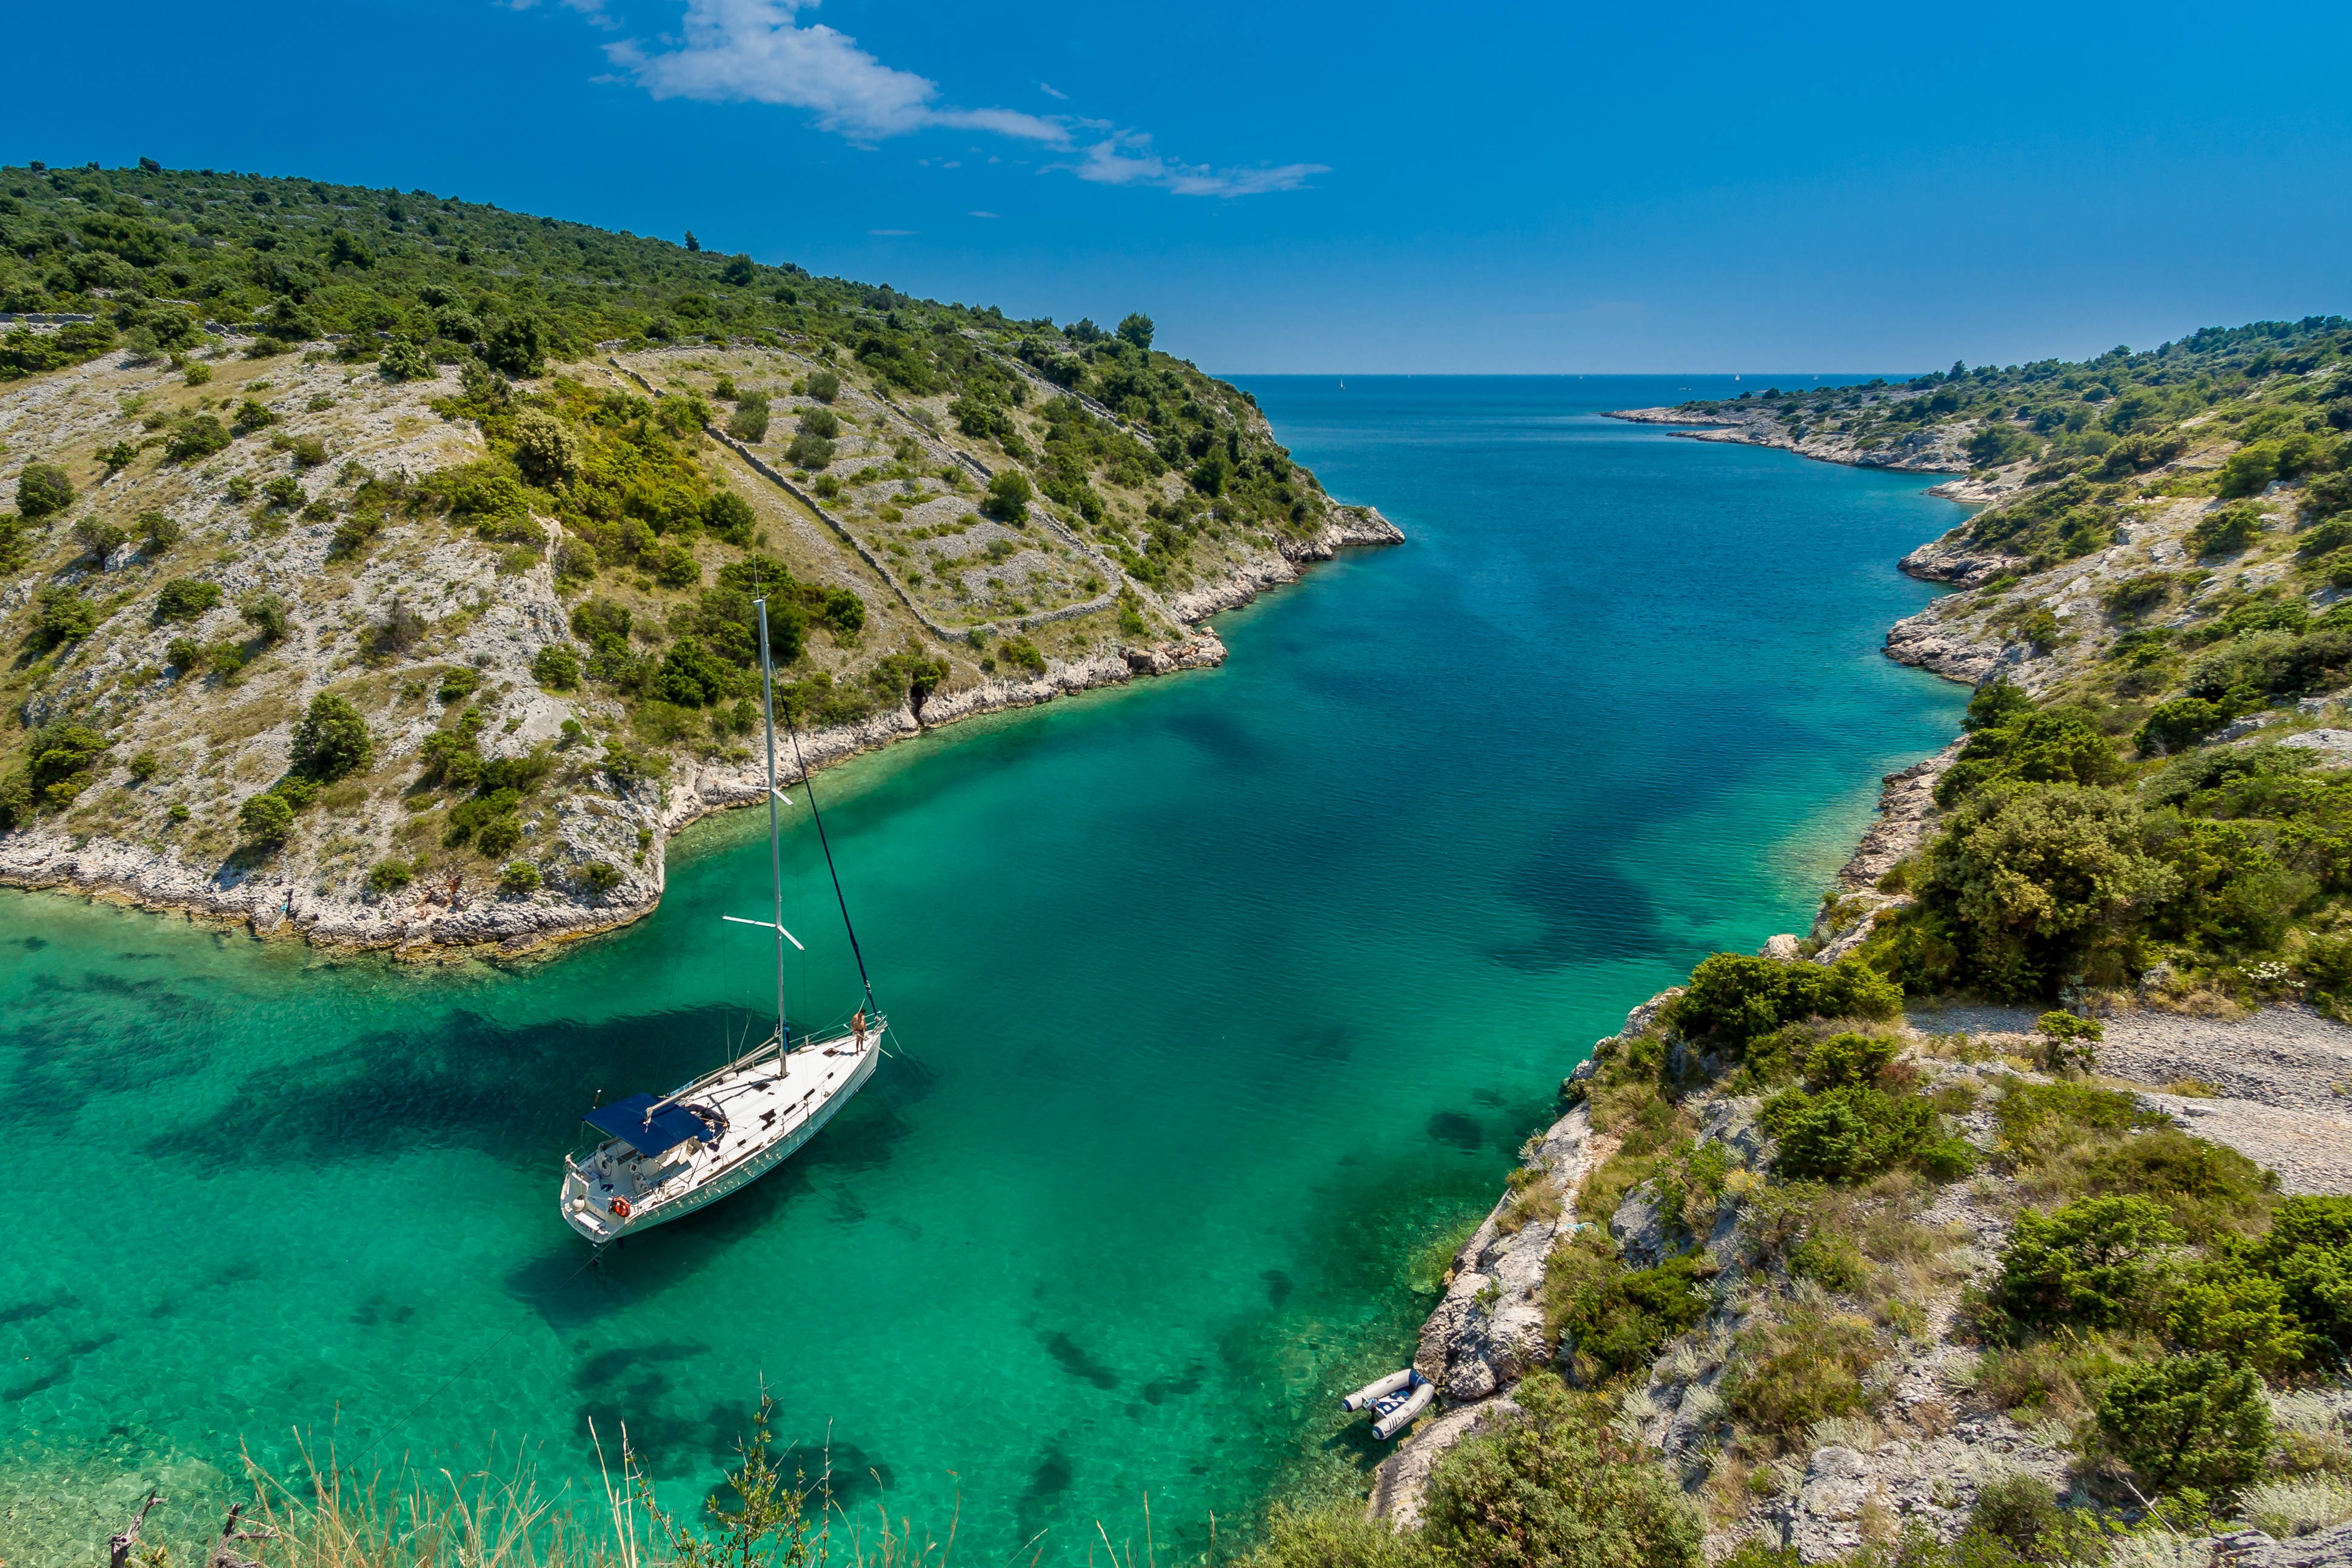
beach, sea, coast, water, boat, shore, cliff, cove, inlet, mediterranean, vehicle, paradise, sailing, lagoon, bay, island, reservoir, terrain, body of water, archipelago, ecosystem, cape, islet, landform, aerial photography, geographical feature, promontory